Scuba gas management

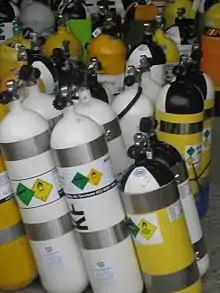
Diving cylinders at a filling station

Scuba gas planning is the aspect of dive planning and of gas management which deals with the calculation or estimation of the amounts and mixtures of gases to be used for a planned dive profile. It usually assumes that the dive profile, including decompression, is known, but the process may be iterative, involving changes to the dive profile as a consequence of the gas requirement calculation, or changes to the gas mixtures chosen. Use of calculated reserves based on planned dive profile and estimated gas consumption rates rather than an arbitrary pressure is sometimes referred to as rock bottom gas management. The purpose of gas planning is to ensure that for all reasonably foreseeable contingencies, the divers of a team have sufficient breathing gas to safely return to a place where more breathing gas is available. In most cases this will be the surface.